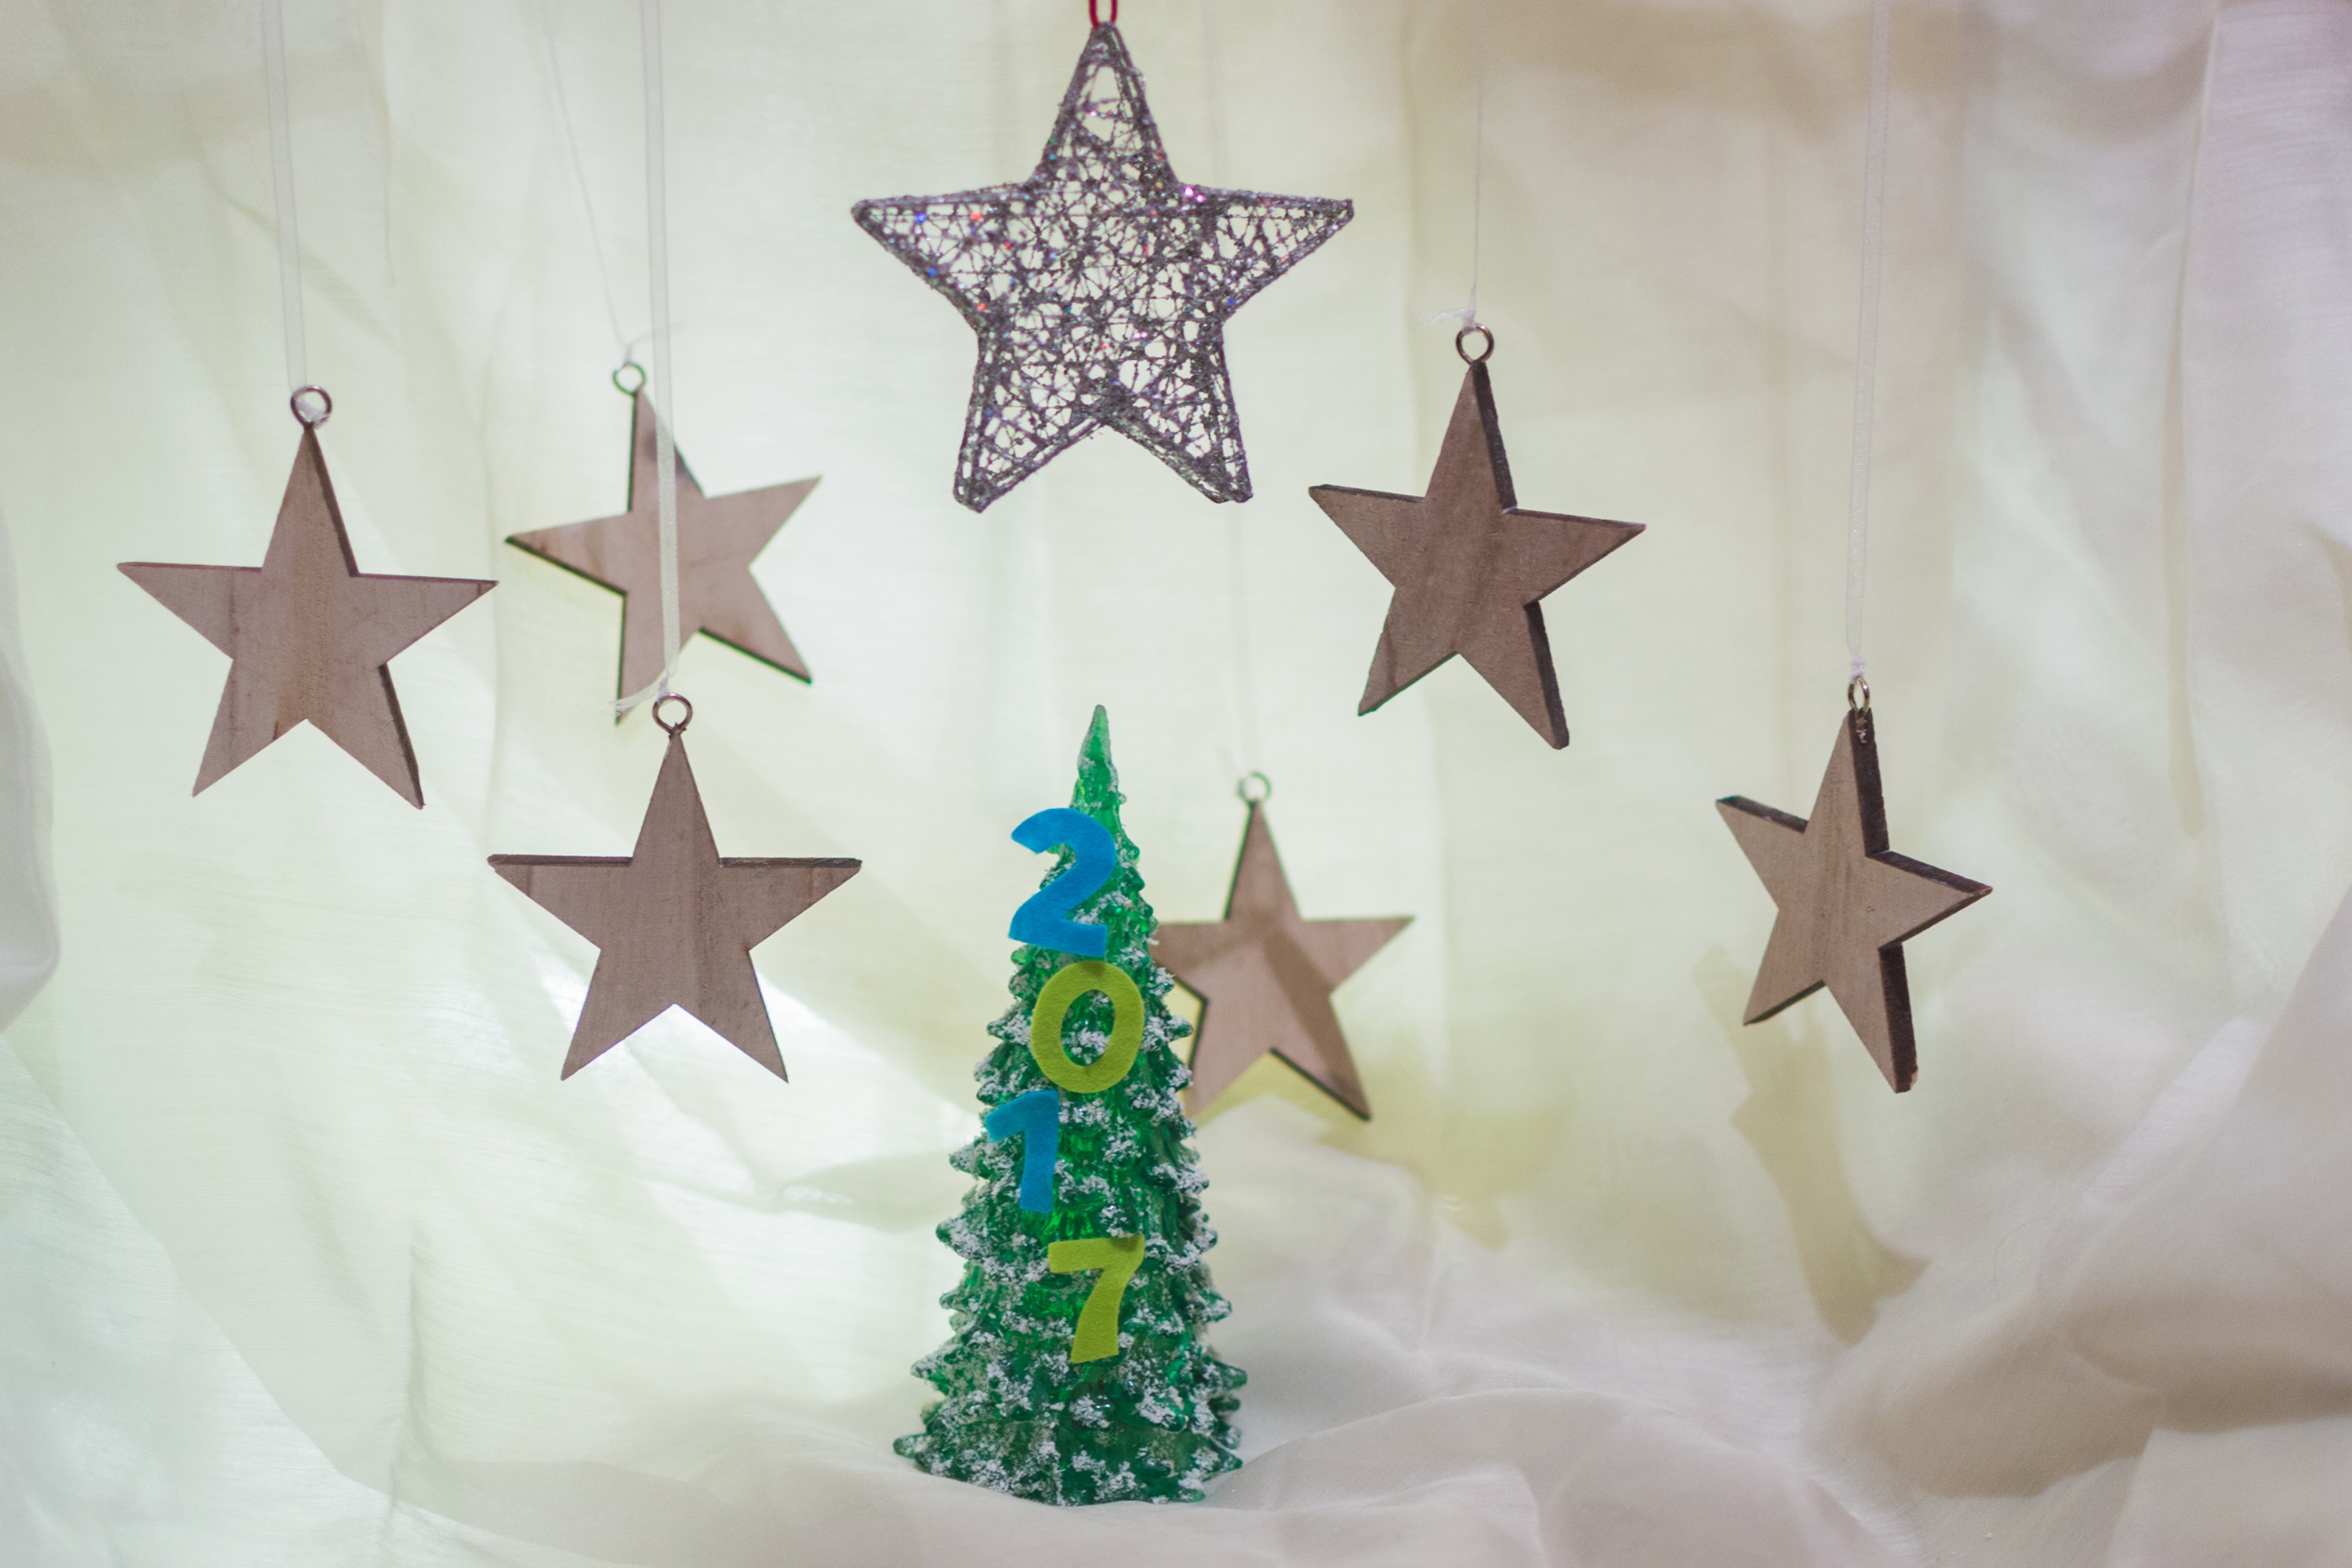
star, christmas tree, christmas decoration